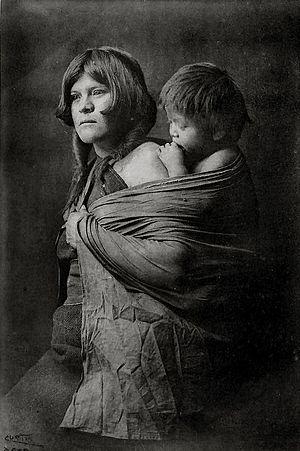
Le terme « portage d'enfants » fait référence aux techniques permettant de porter les enfants de telle sorte qu'il y ait un contact physique étroit entre le porteur et celui-ci.